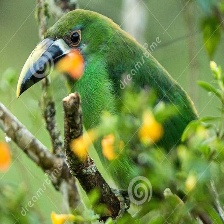
Species: BLUE THROATED TOUCANET
Scientific name: AULACORHYNCHUS CAERULEOGULARIS
ImageNet parent category: toucan